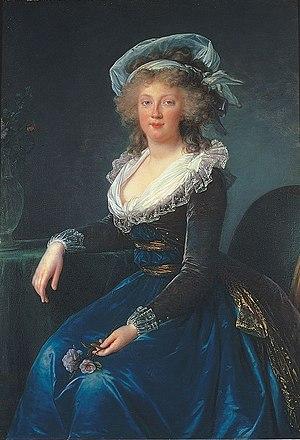
Cet article donne la liste des conjoints des souverains luxembourgeois.
Les impératrices du Saint-Empire romain germanique sont les épouses des empereurs du Saint-Empire. Les épouses des souverains du Saint-Empire n'ont pas de statut constitutionnel ou de rôle politique, mais beaucoup ont une influence significative sur leur conjoint.
Marie-Louise Léopoldine Françoise Thérèse Josèphe Lucie de Habsbourg-Lorraine, archiduchesse d'Autriche, princesse de Hongrie et de Bohême, née le 12 décembre 1791 à Vienne et morte le 17 décembre 1847 à Parme, est impératrice des Français de 1810 à 1814, puis duchesse de Parme, Plaisance et Guastalla jusqu'en 1847.
Marie-Thérèse de Bourbon-Naples est impératrice du Saint-Empire et d'Autriche, reine de Germanie, de Bohême et de Hongrie et archiduchesse d'Autriche par son mariage avec François Iᵉʳ d'Autriche. Elle est la fille aînée de Ferdinand Iᵉʳ des Deux-Siciles et de l'archiduchesse Marie-Caroline d'Autriche.